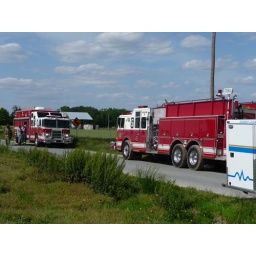
Laurel Rescue 81 and Engine-Tanker 81-5 on-scene of a chicken house fire in Laurel, Delaware. 5-18-09.